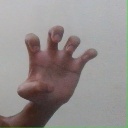
अक्षर: झ